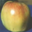
Label: apple